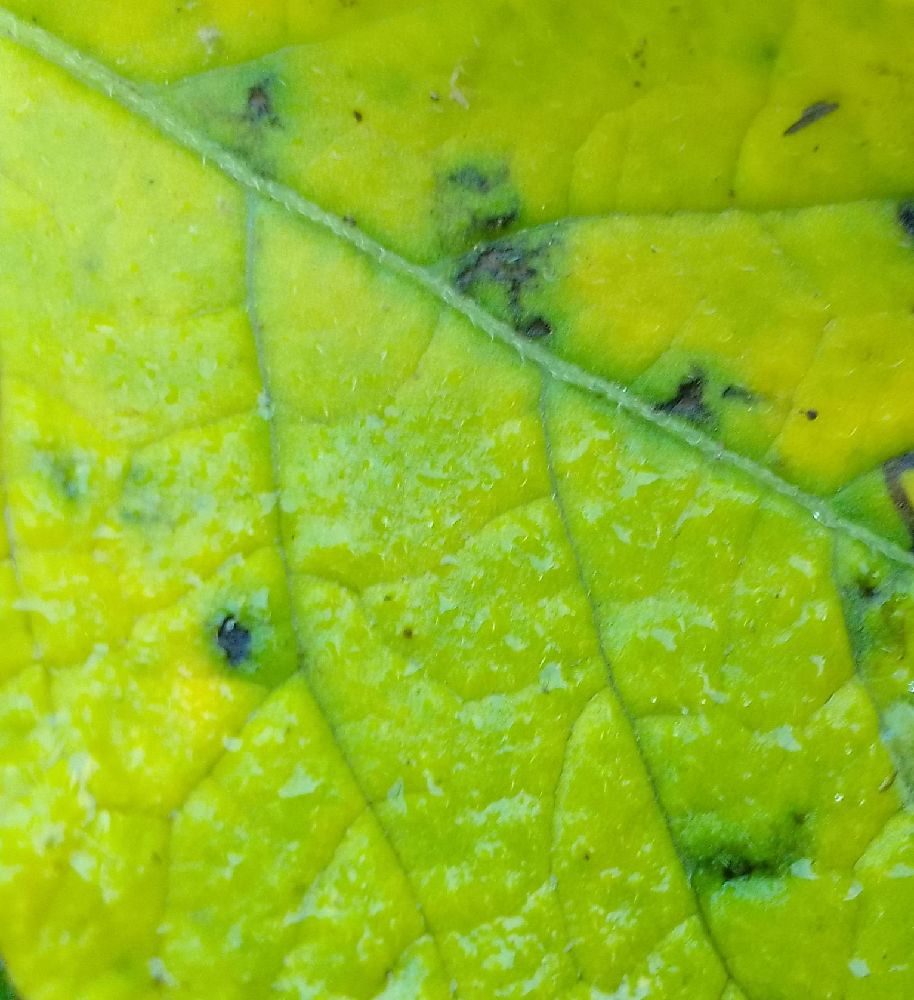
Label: Early blight